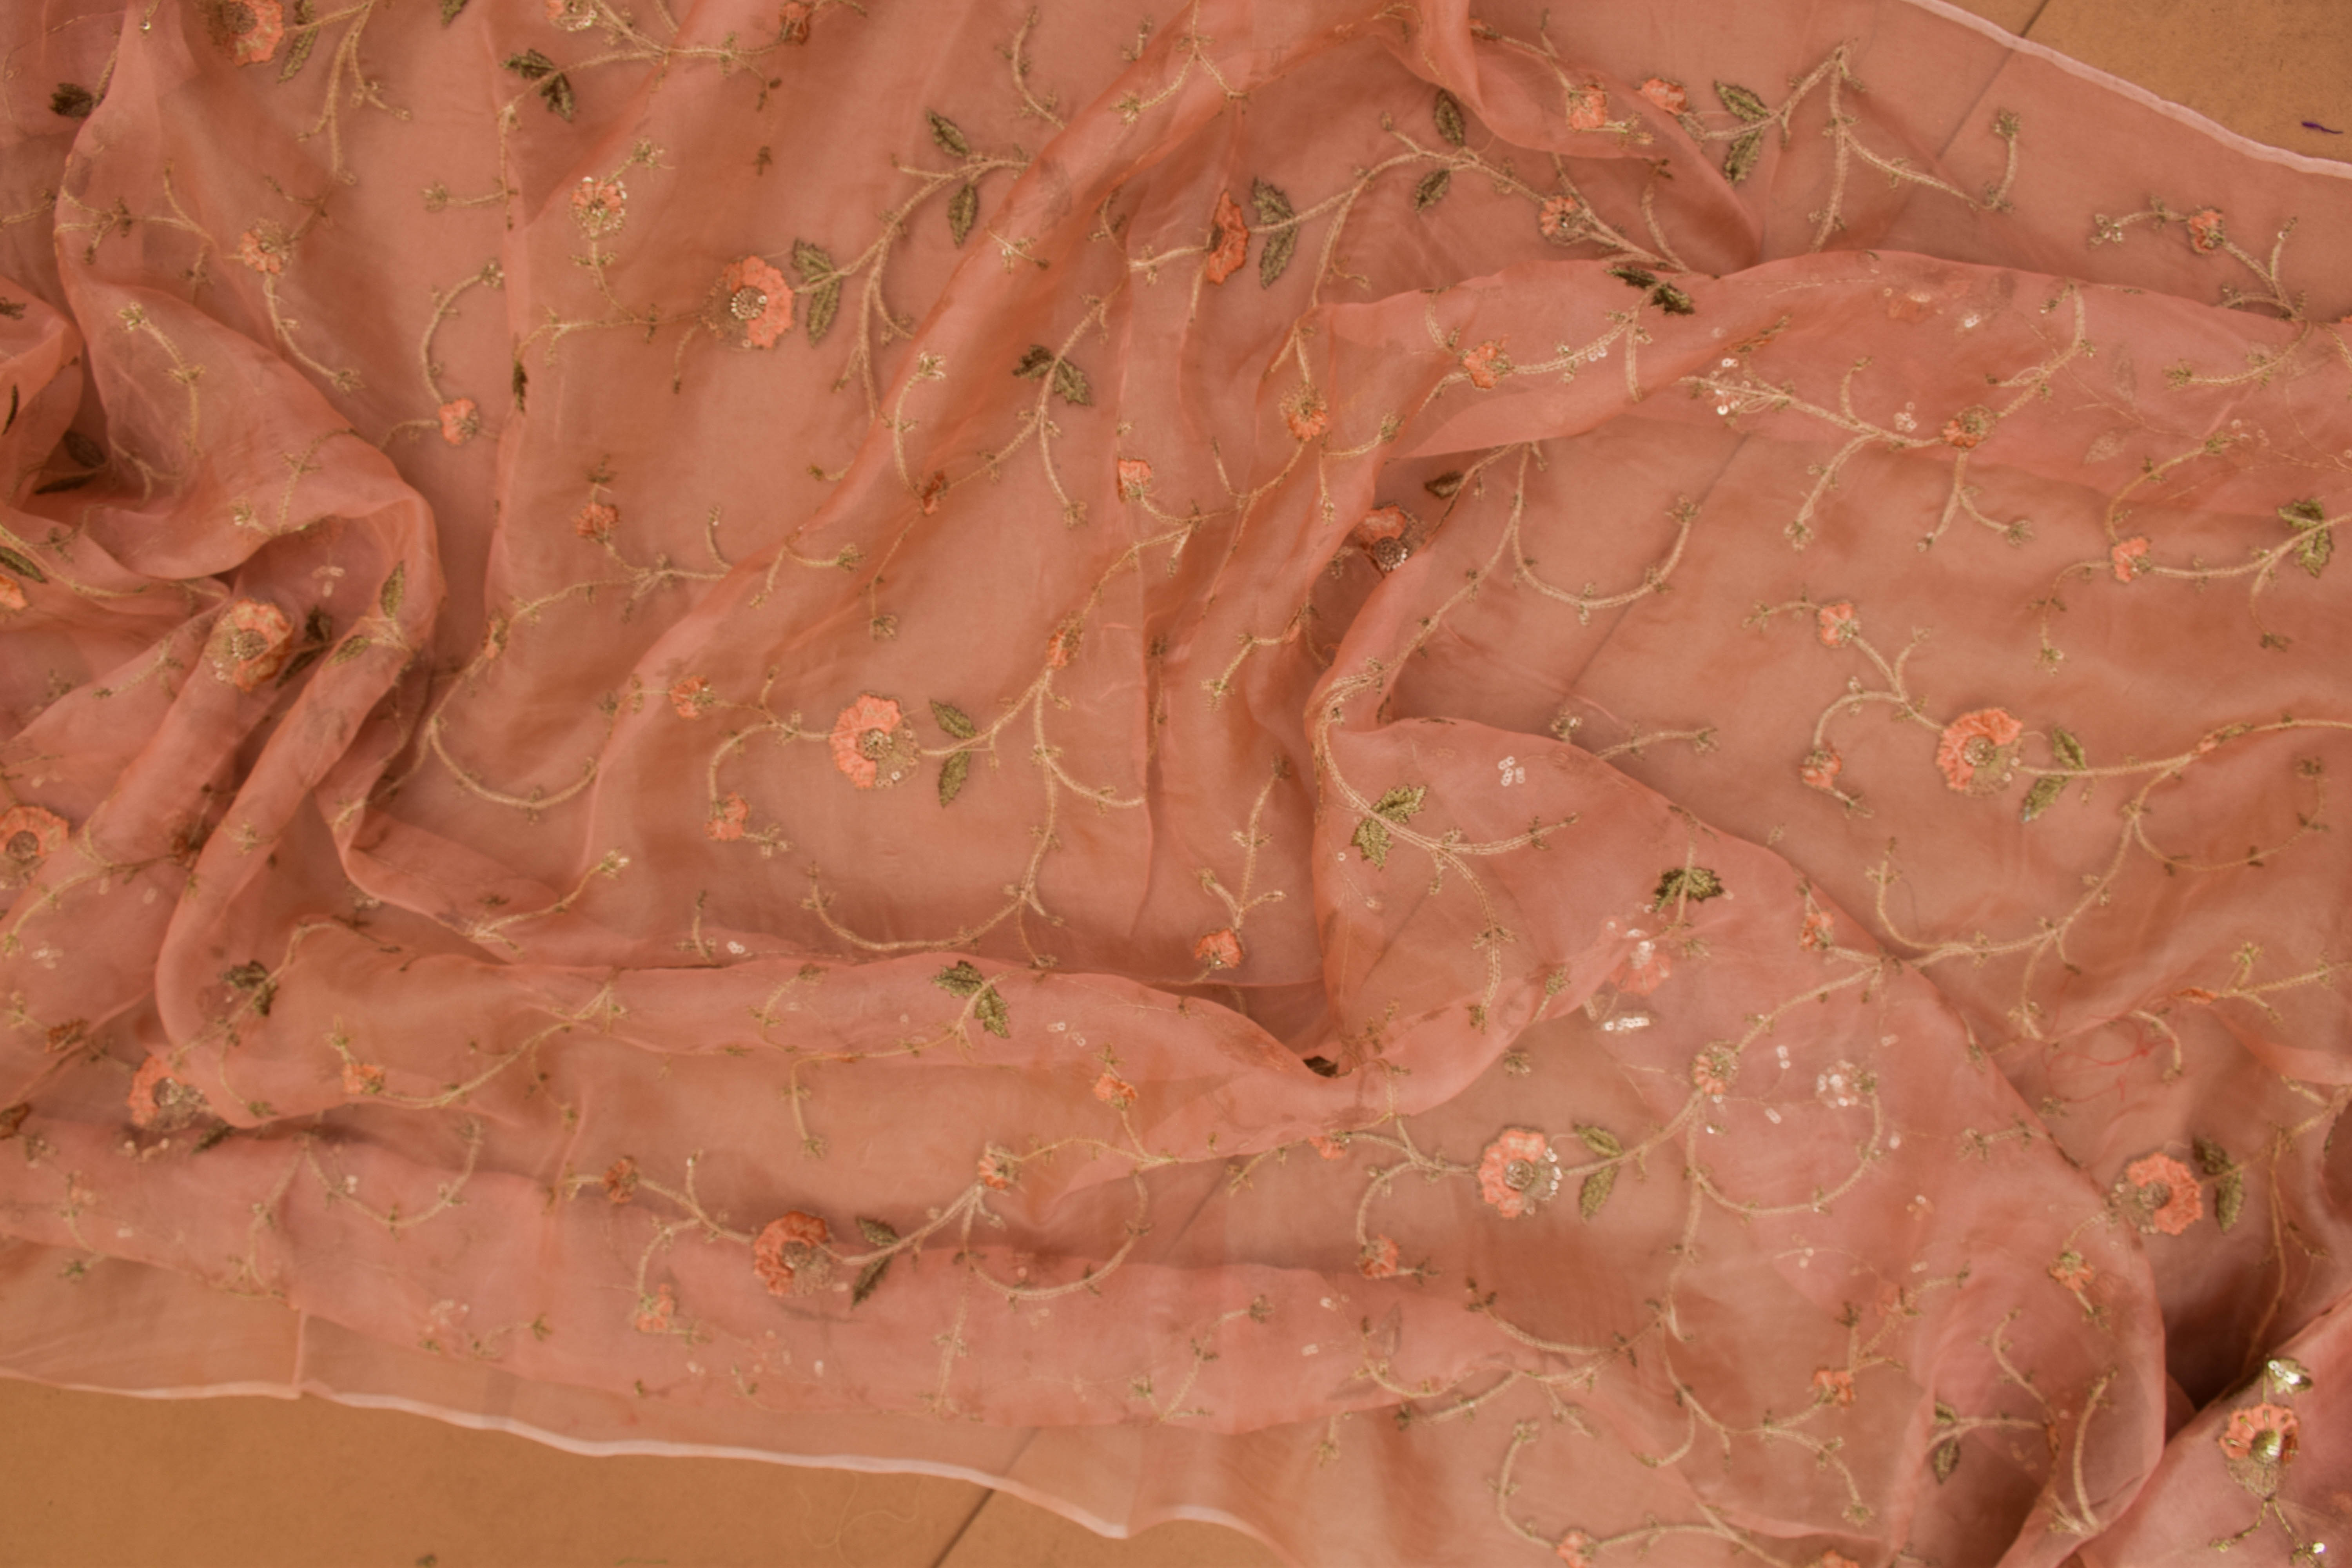
fabrics, womens, wear, wedding, pink, peach, close up, flesh, textile, chest, jaw